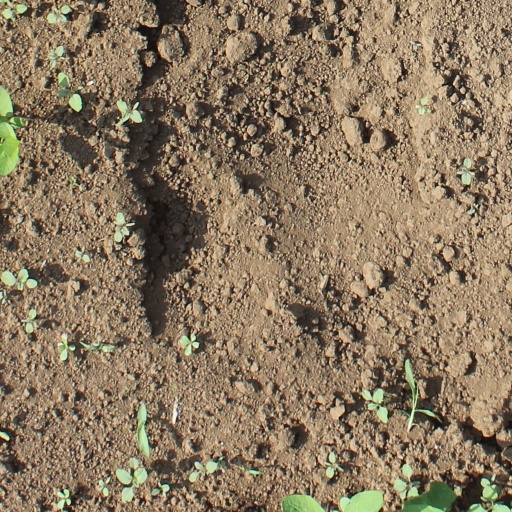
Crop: soybean